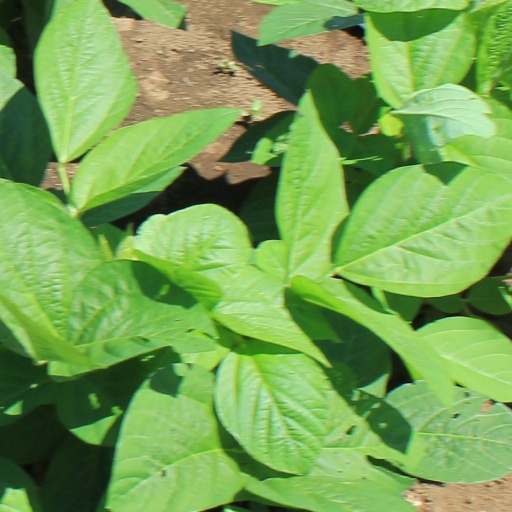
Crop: soybean